City of Burnside

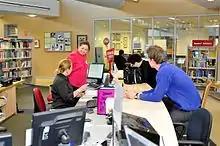
Burnside Library

Burnside Library, established in 1961, is the only public library in the city of Burnside. The present library building was built in 2000, and is situated adjacent to the Council offices and is part of the civic centre at 401 Greenhill Road, Tusmore. the library is open seven days a week, from 9.30am-6pm on weekdays, except Thursday when it closes at 9pm, and on the weekend from 10am-4pm on Saturday and 2pm-5pm on Sunday.